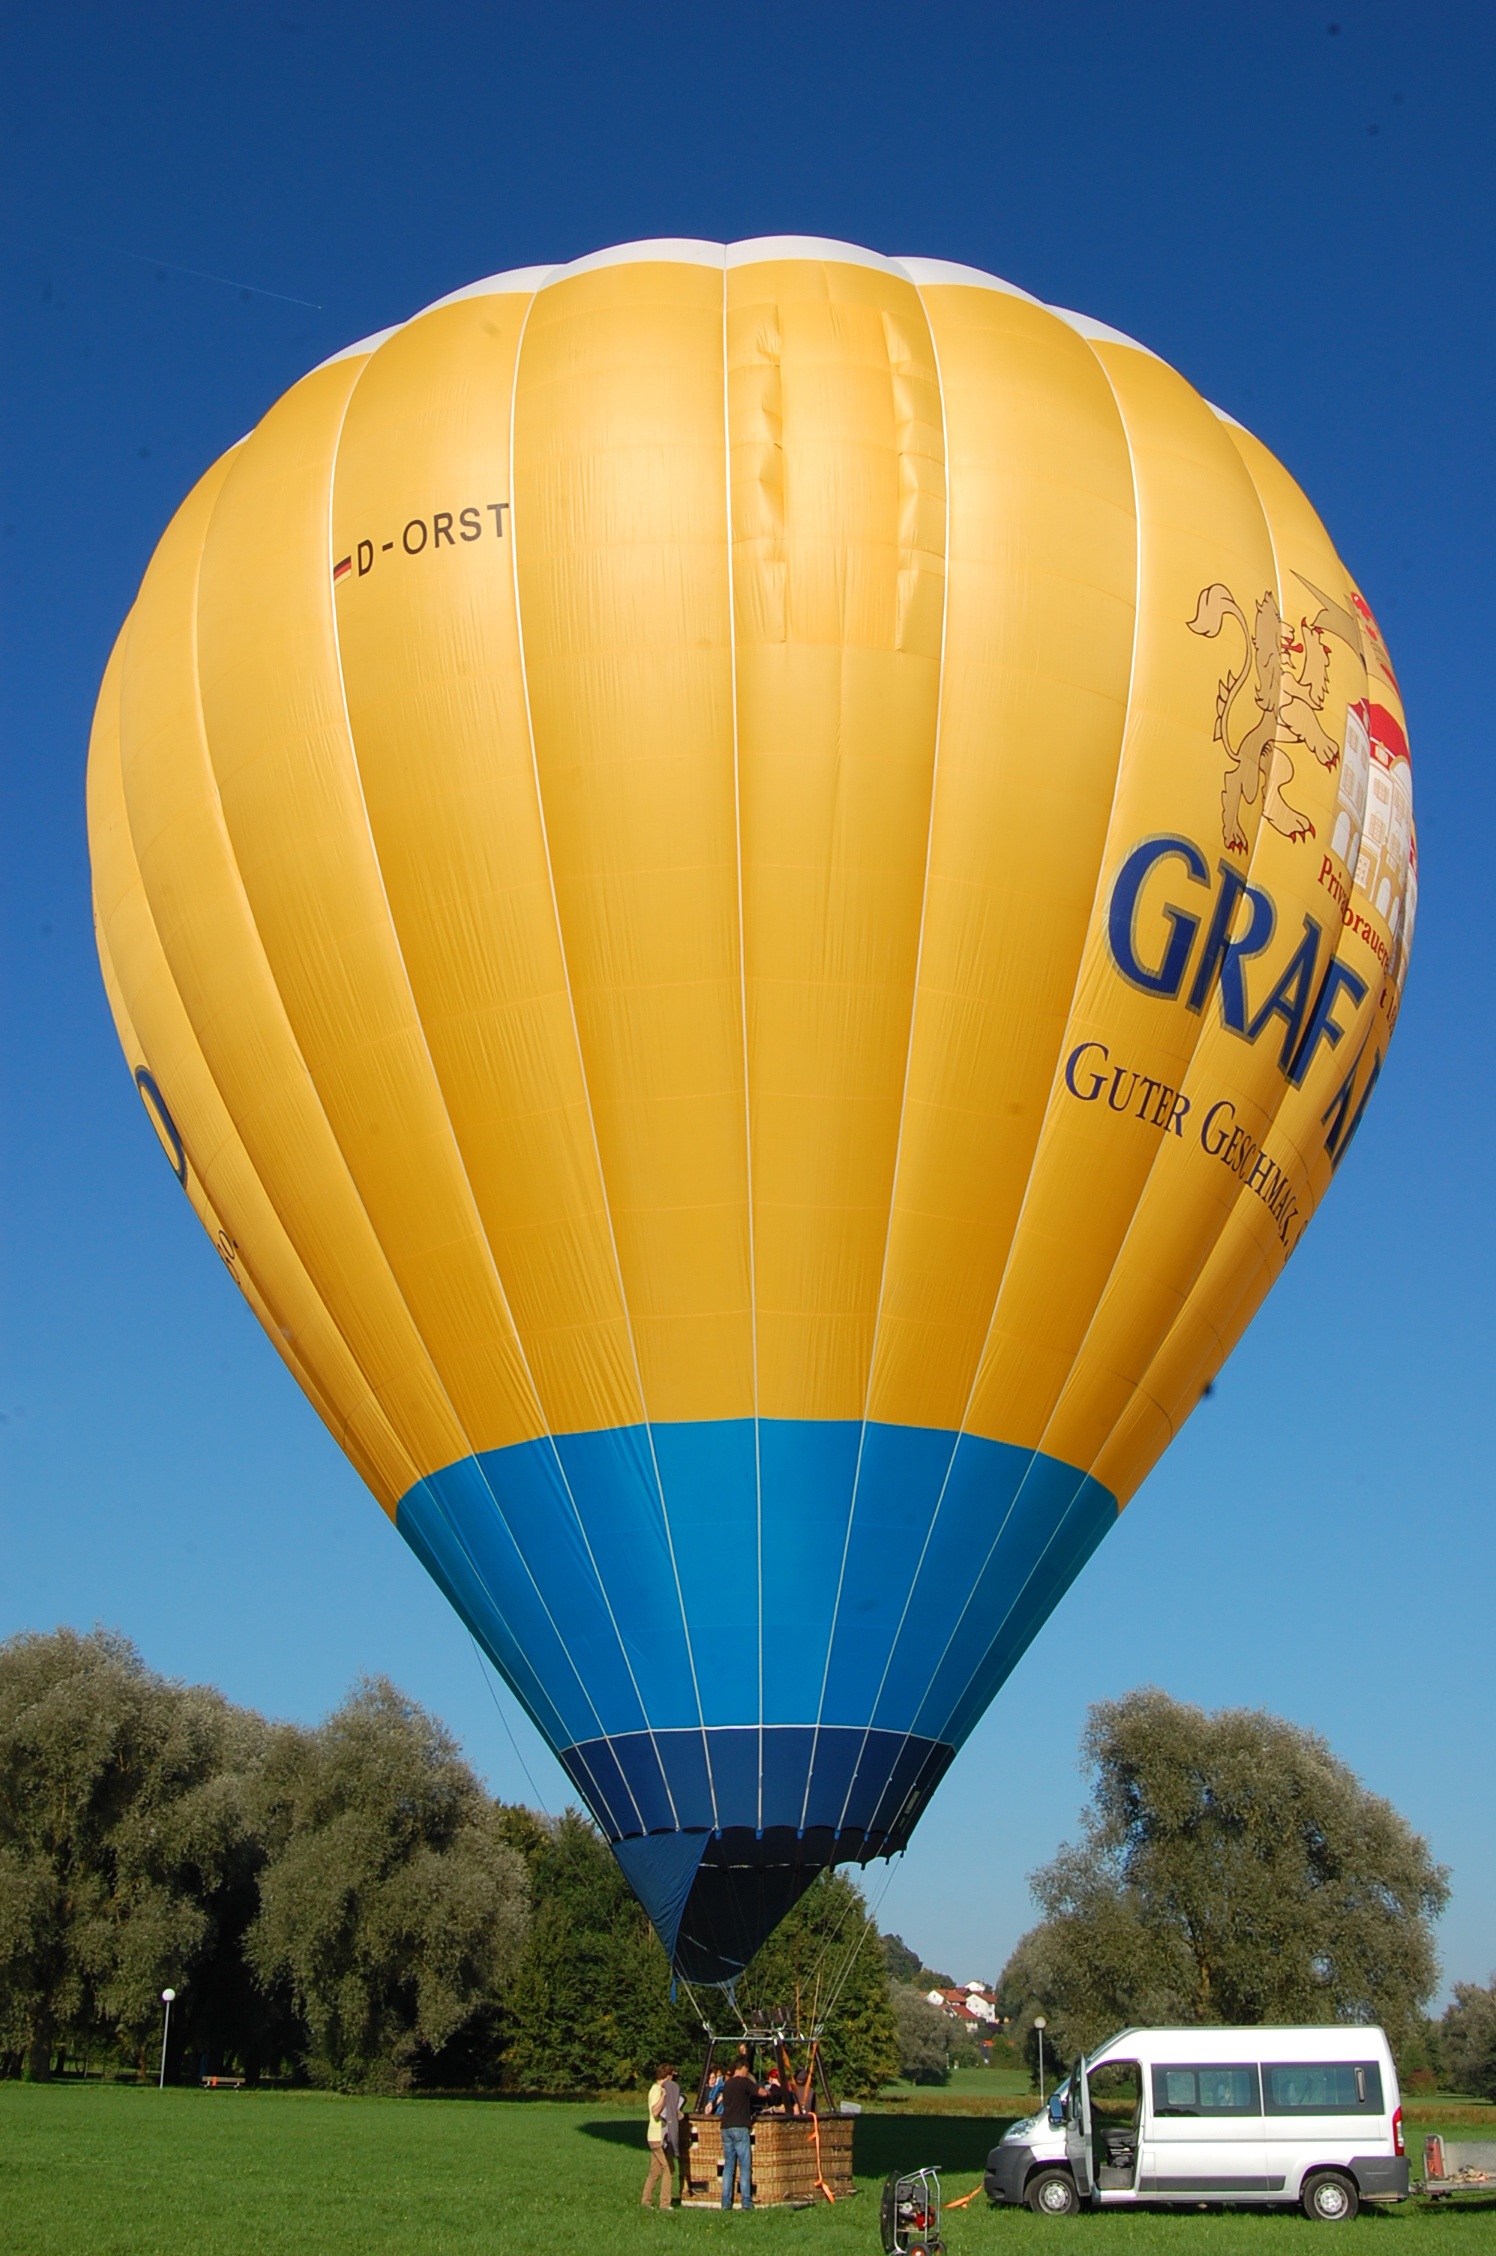
balloon, hot air balloon, fly, aircraft, vehicle, toy, hot air ballooning, hot air balloon ride, atmosphere of earth, executive car